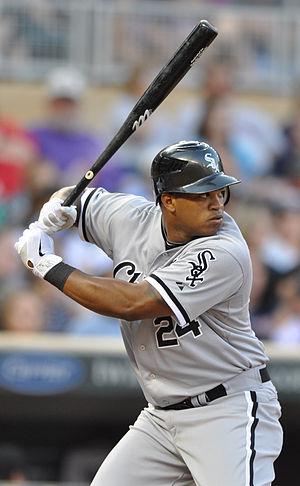
Dayán Viciedo Pérez est un voltigeur de la Ligue majeure de baseball qui est présentement sous contrat chez les Athletics d'Oakland.